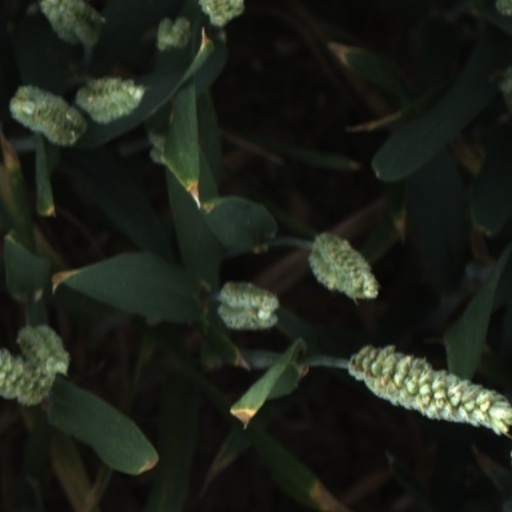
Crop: wheat